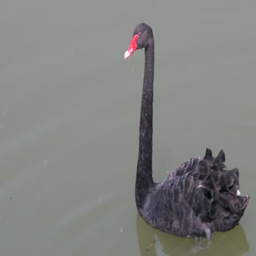
black swan catches fish in the pond